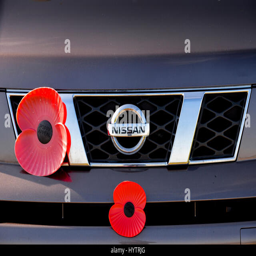
front grill of a car with poppies